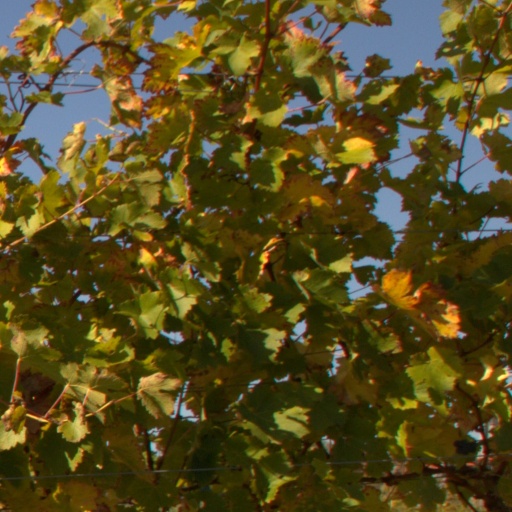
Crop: grape